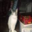
Label: cat